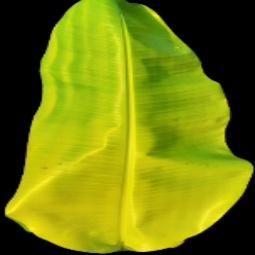
Label: Zinc